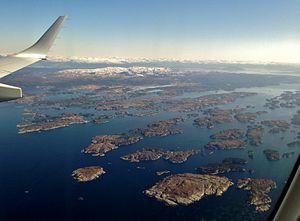
Risholmen est une île norvégienne du comté de Hordaland appartenant administrativement à Stord.